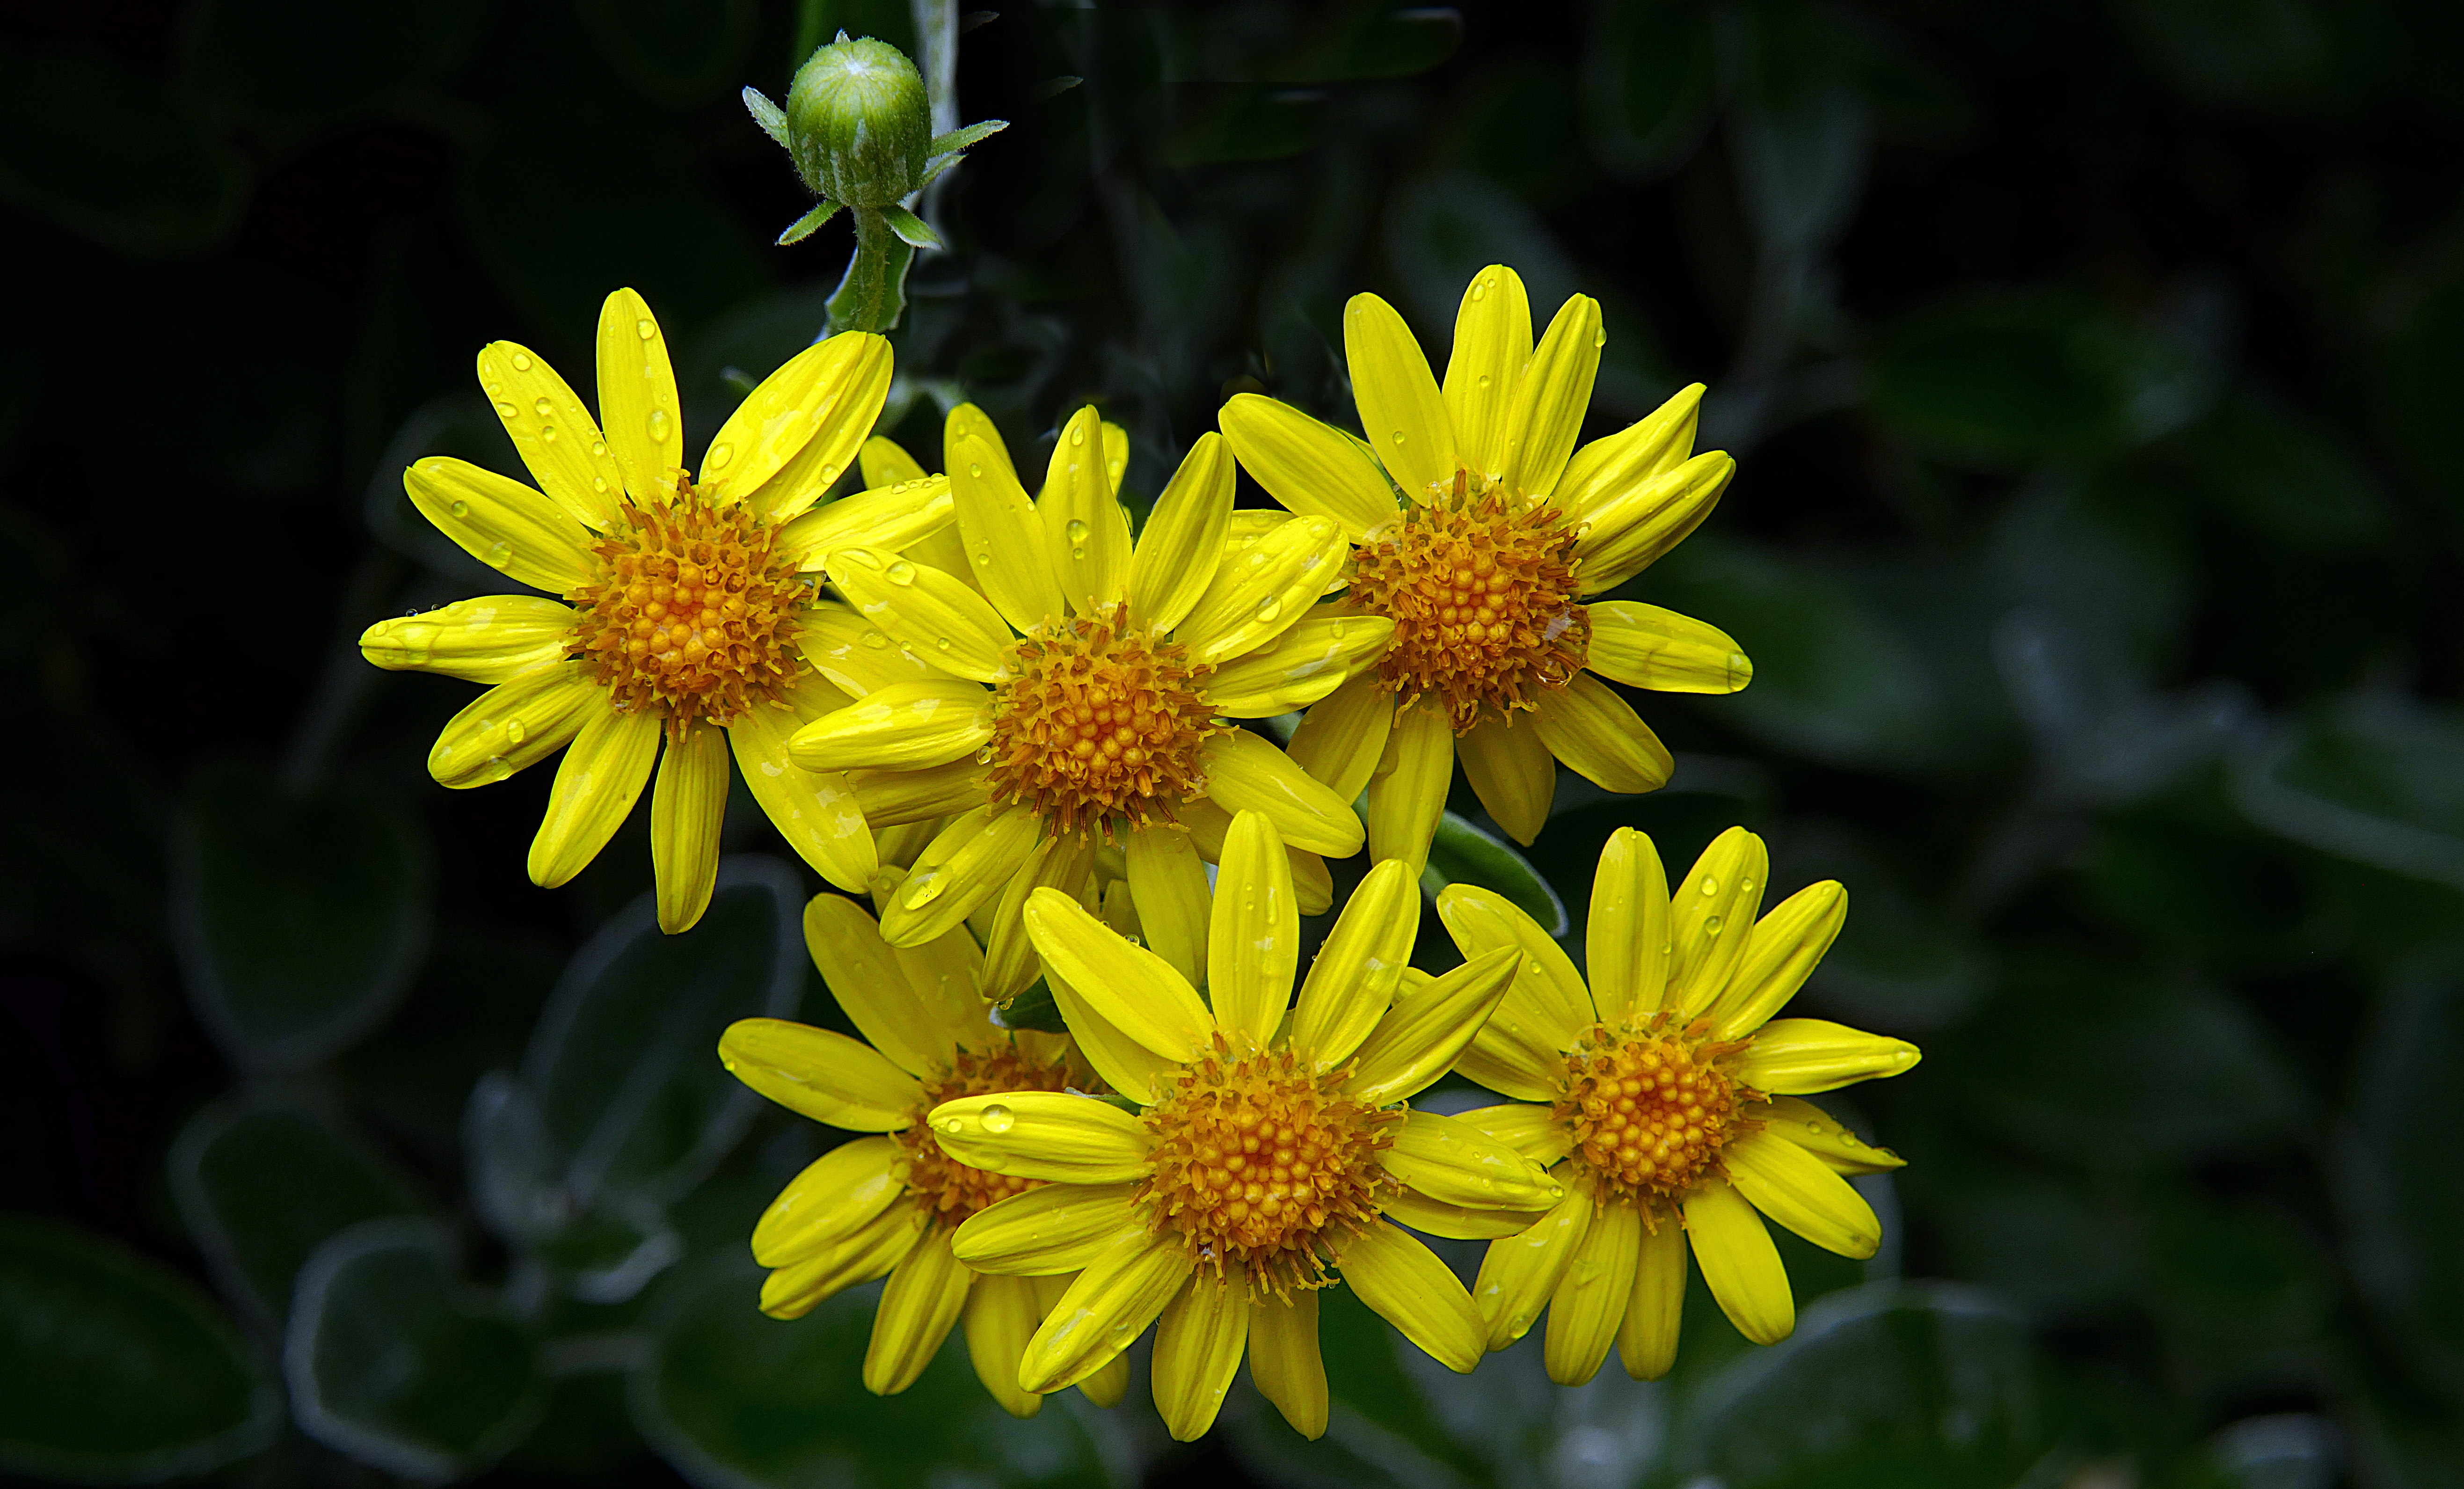
flower, natural, Euryops pectinatus, flowering plant, yellow, plant, petal, wildflower, daisy family, golden samphire, Forb, sunflower, aster, jerusalem artichoke, annual plant, herbaceous plant, daisy, chrysanths, chrysanthemum coronarium, pollen, marguerite daisy, Woolly sunflower, perennial plant